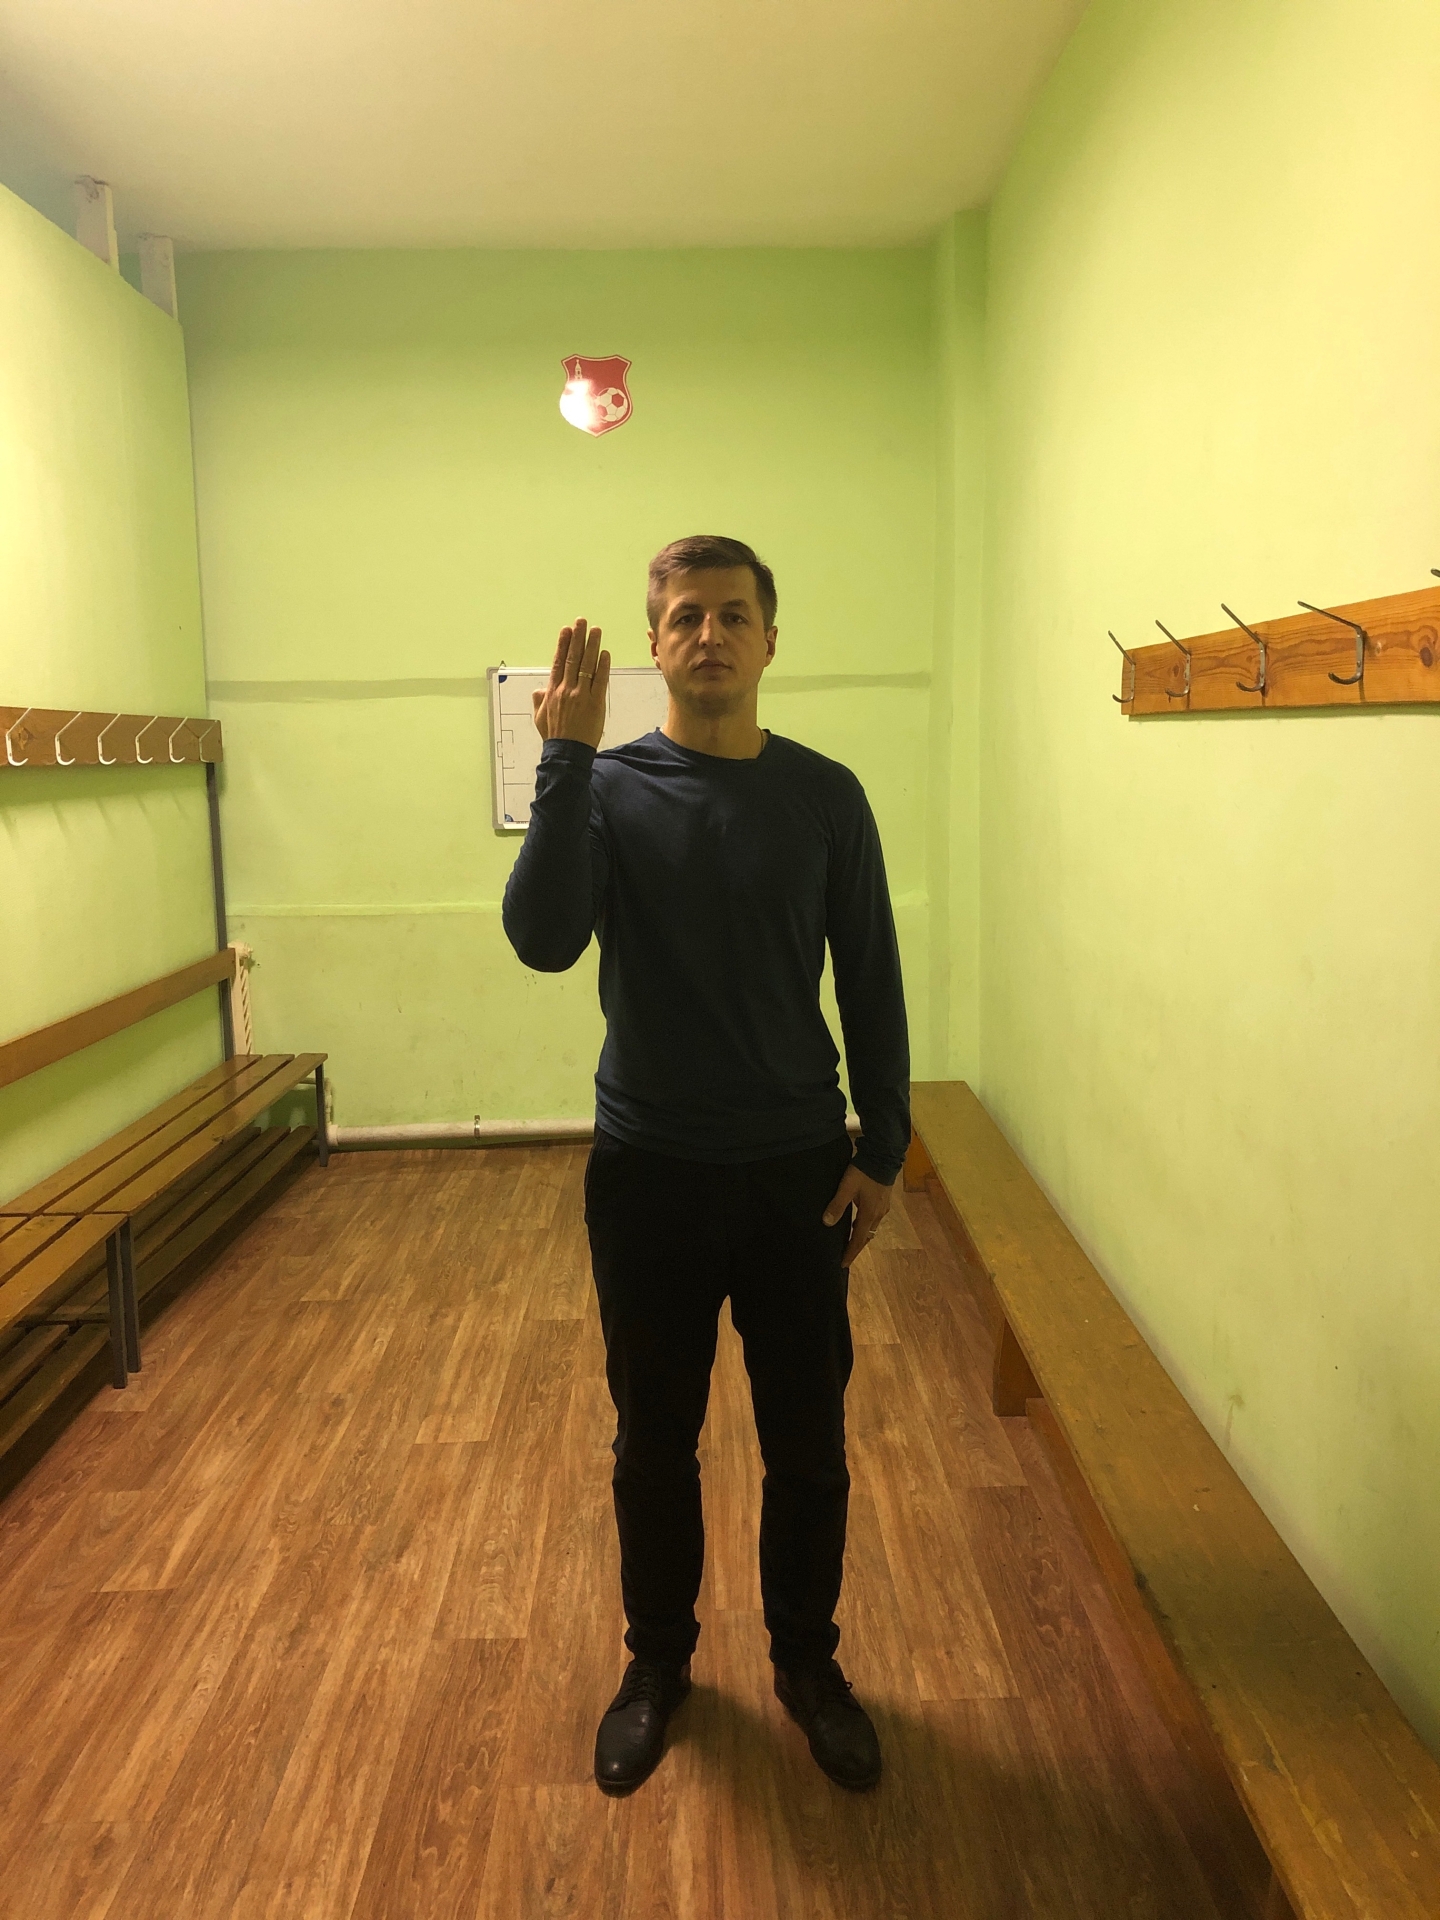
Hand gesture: stop_inverted